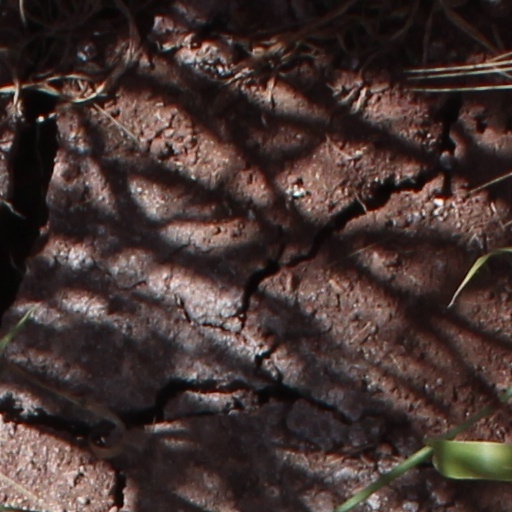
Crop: wheat